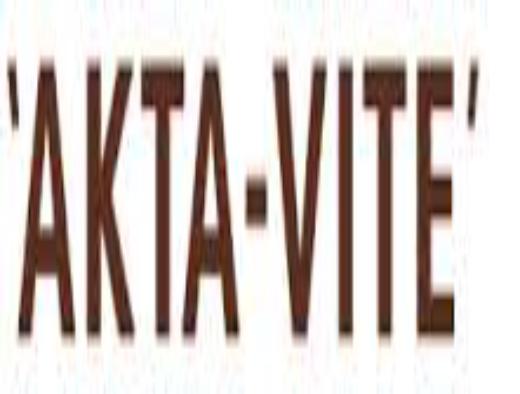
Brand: AktaVite
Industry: Food